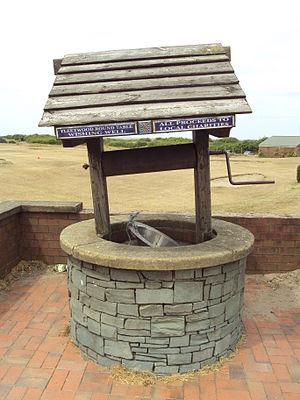
Un puits à souhait est un terme provenant du folklore européen pour décrire un puits, considéré comme ayant la capacité d'exaucer tout vœu formulé. L'idée de souhait exaucé provient de l'idée que l'eau abritait des divinités ou avait été placée en cadeau par les dieux, puisqu'elle est source de vie et parfois même une denrée rare.